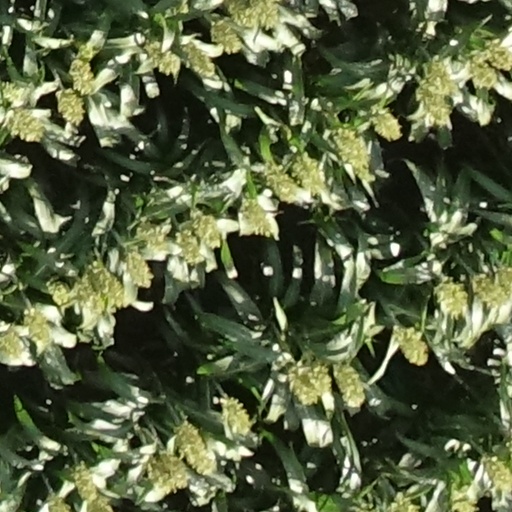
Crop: sorghum